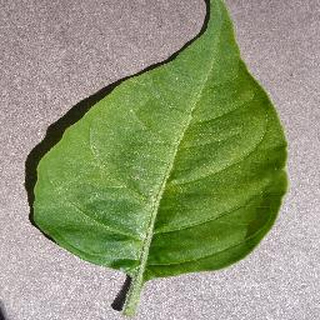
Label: healthy_bell_pepper